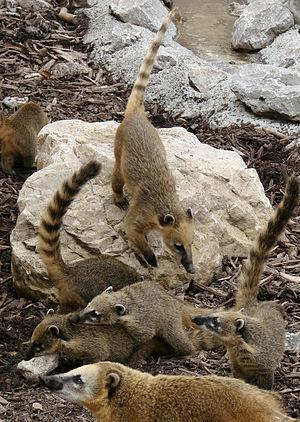
Coatis roux (Nasua nasua).Zoo d'Amiens.
Le Coati roux ou encore Coati à queue annelée ou Coati commun est une espèce de petit mammifères de l'ordre des Carnivores et de la famille des Procyonidae. C'est un animal arboricole, omnivore et grégaire qui vit dans les forêts d'Amérique du Sud. Même s'il est naturellement chapardeur et agressif, ce coati de la grosseur d'un chat est peu farouche avec l'homme. Il est possible de l'élever en captivité, en groupe, ou même comme animal de compagnie.